Zlata Adamovská

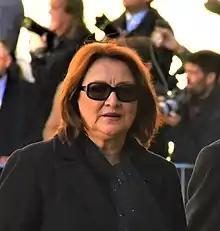
Zlata Adamovská in 2019

Zlata Adamovská (born March 9, 1959) is a Czech actress. Born in Prague, she has starred in a number of films and TV series including "Sanitka" and "Noc smaragdového měsíce", which was entered into the 35th Berlin International Film Festival. Since 1990, she has been a member of the ensemble at the Vinohrady Theatre. In December 2018 she agreed to play a role in an upcoming film "Women on the Run". There, she plays the role of Vera, a woman with three sisters who are played by Tereza Kostková, Veronika Khek Kubařová and Jenovéfa Boková.